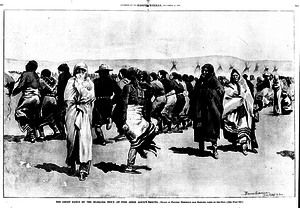
La Grande Réserve sioux est une réserve indienne établie en 1868 par le traité de Fort Laramie qui contraint le territoire des tribus Sioux à une partie du Dakota du Sud et du Nebraska.
La Danse des Esprits était un mouvement religieux nord-amérindien. Sa pratique la plus connue était une danse menée en cercle.